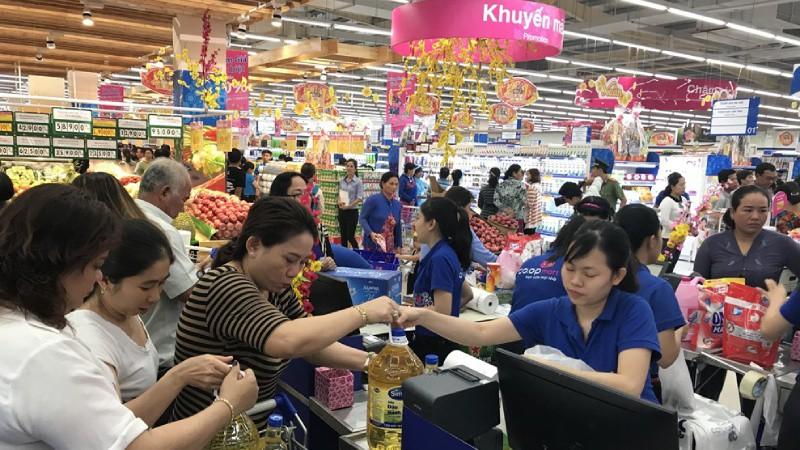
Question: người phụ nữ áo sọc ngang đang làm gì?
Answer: chất đồ lên quầy tính tiền